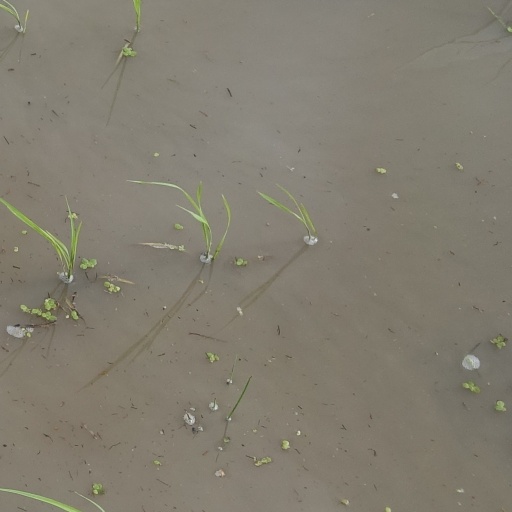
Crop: rice